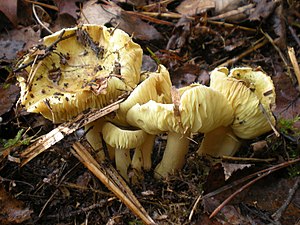
Ridderhat-ordenen
Ægte ridderhat (Tricholoma flavovirens)
Ridderhatte er orden af de svampe der kaldes lamelsvampe, dvs. hvor frugtlegemet er en paddehat med lameller på undersiden. Nogen er gode spisesvampe, men vores giftigste svampe findes også i denne orden. Nogen medregner denne orden til Bladhatte-ordenen.